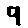
Label: 9